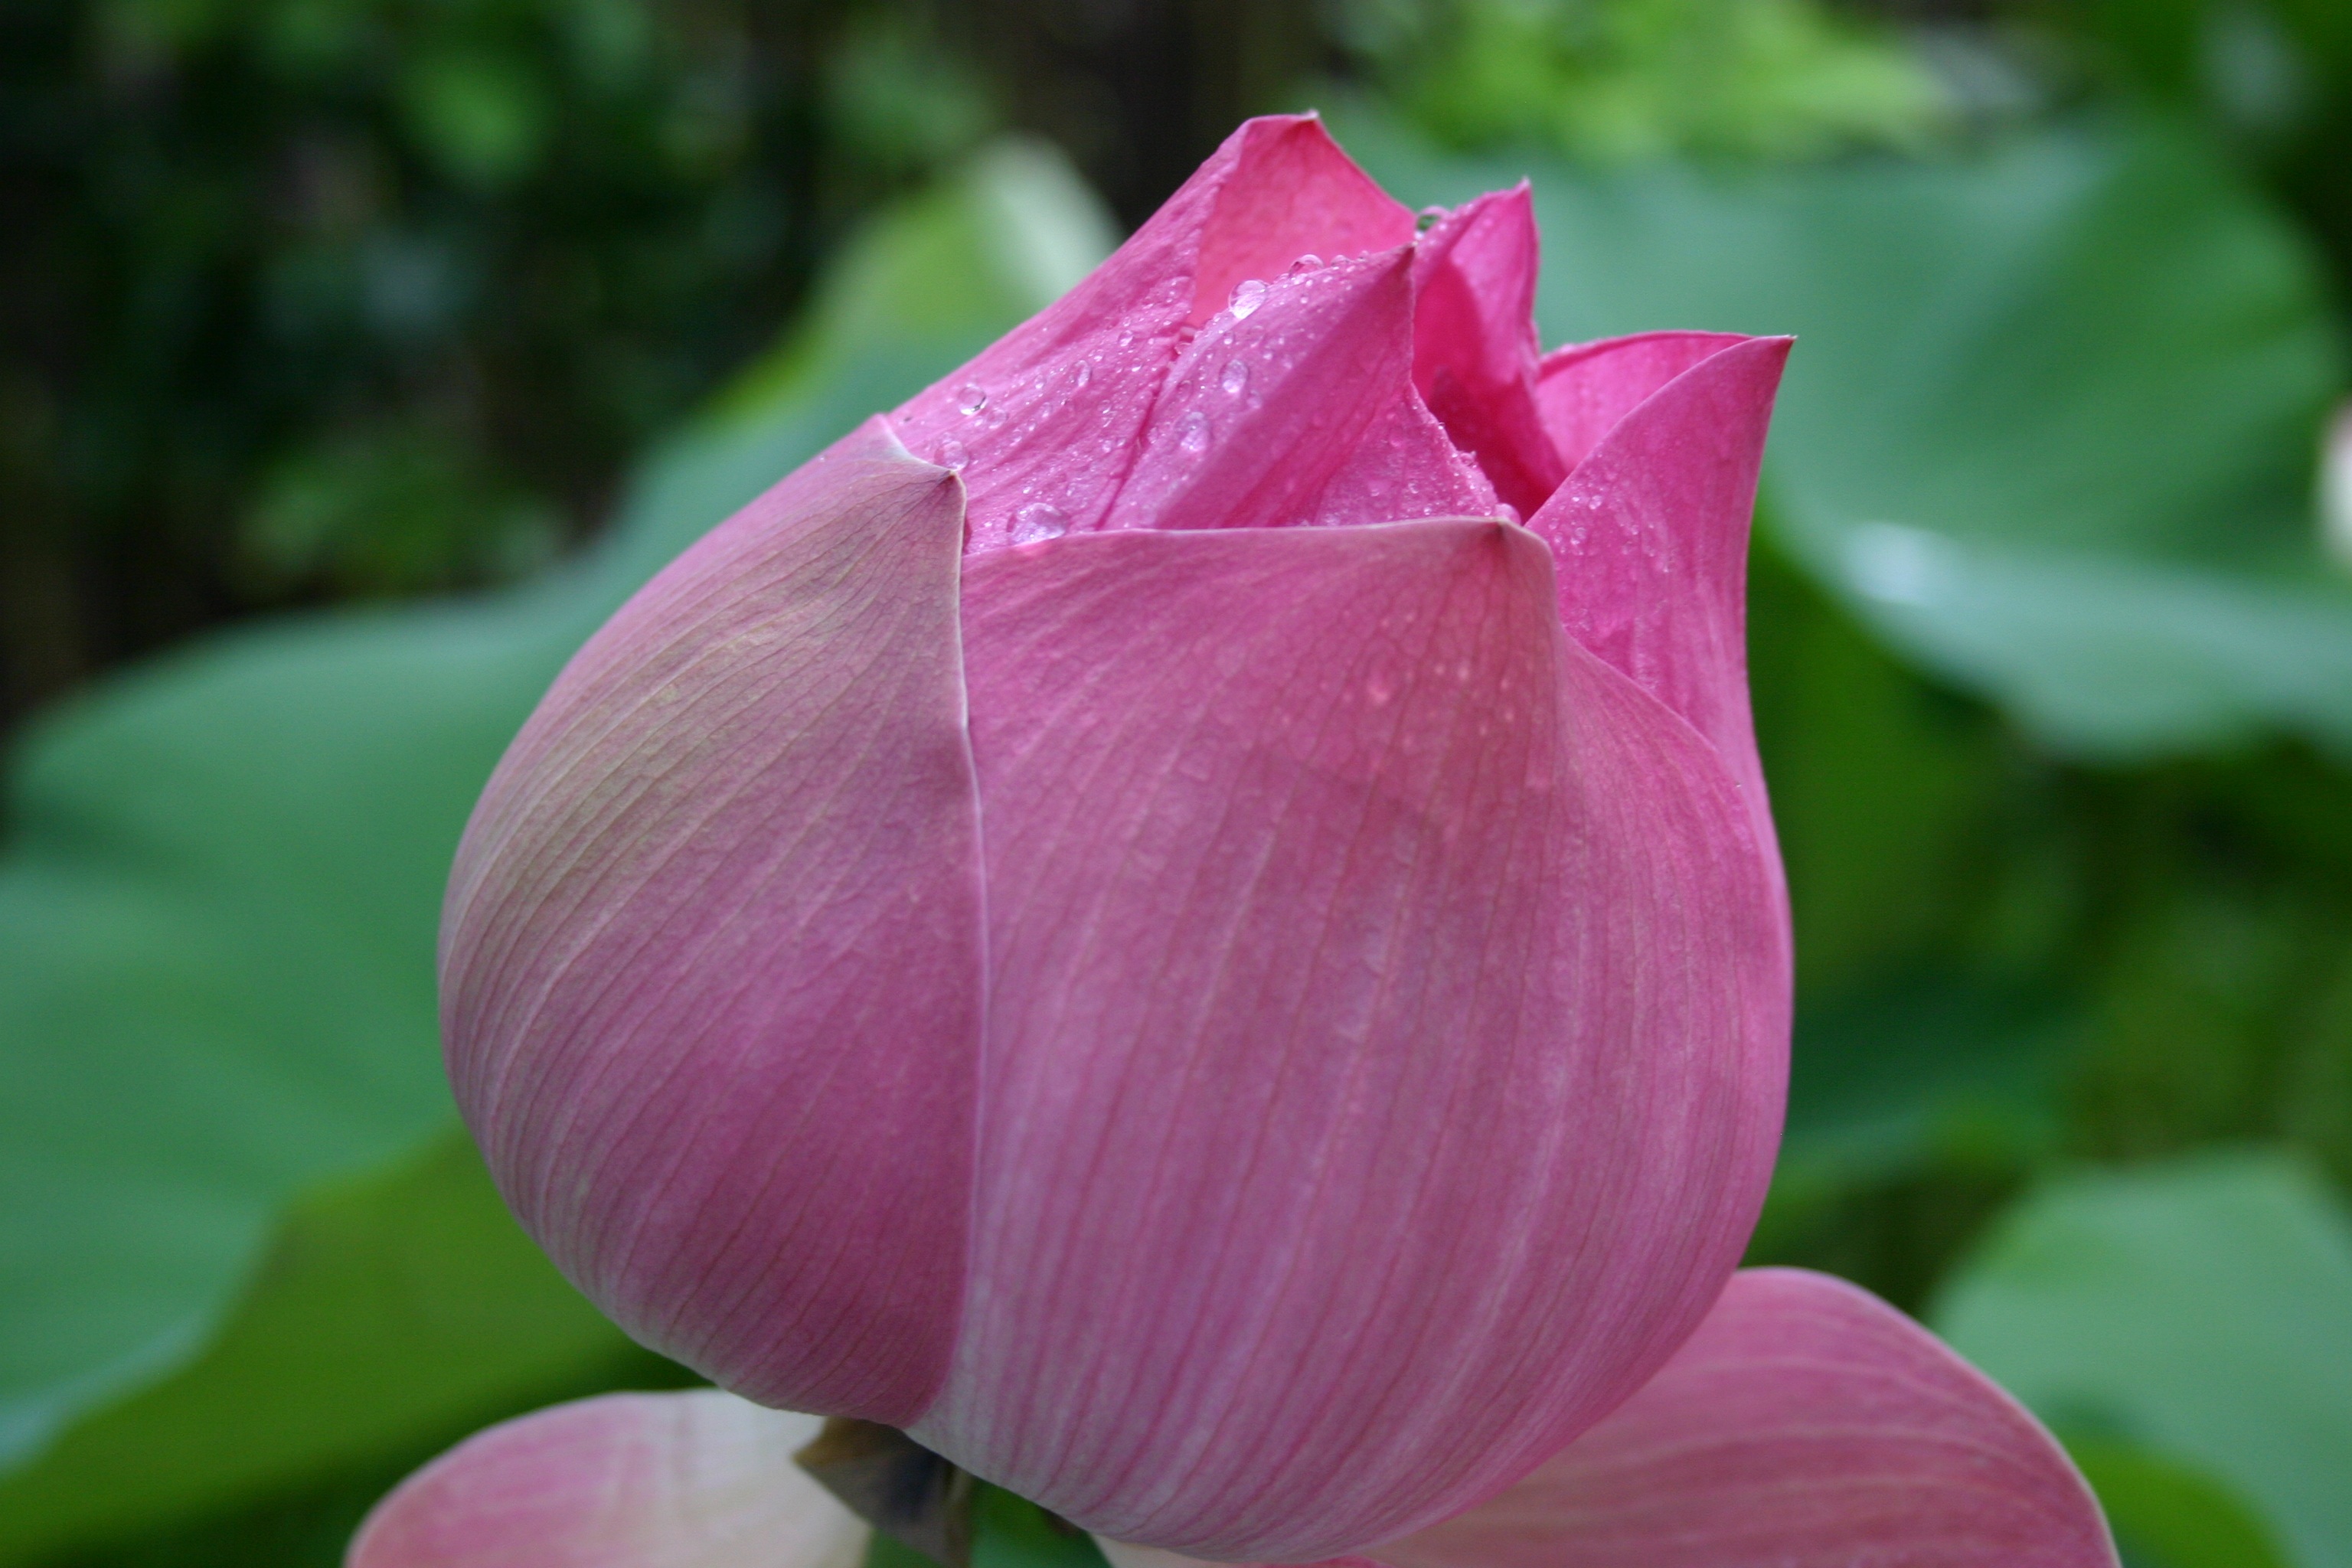
plant, flower, petal, asia, pink, sacred lotus, aquatic plant, flora, cambodia, lotus, bud, macro photography, flowering plant, plant stem, land plant, lotus family, proteales